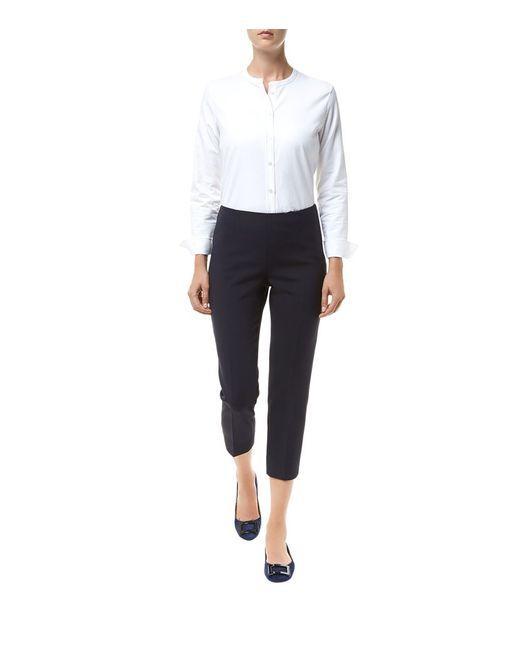
Weißes Slim Fit Hemd mit schwarzer Hose für Damen